Felicja Curyłowa

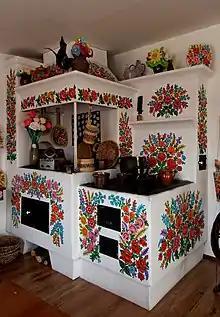
One of her cottage interiors

Born in Zalipie in 1904, Curyłowa painted every available surface in her home with floral ornamental painting. She painted directly on the plaster, on paper, carpet, and utilized cut-outs. She also created traditional cloths and items made of tissue paper. Besides painting, she also practised various decorative crafts. Curyłowa was also asked to paint the interior of the Wierzynek restaurant in Kraków and the dining room on the "MS Batory" cruise ship. Her designs were reproduced commercially as decorations on china.